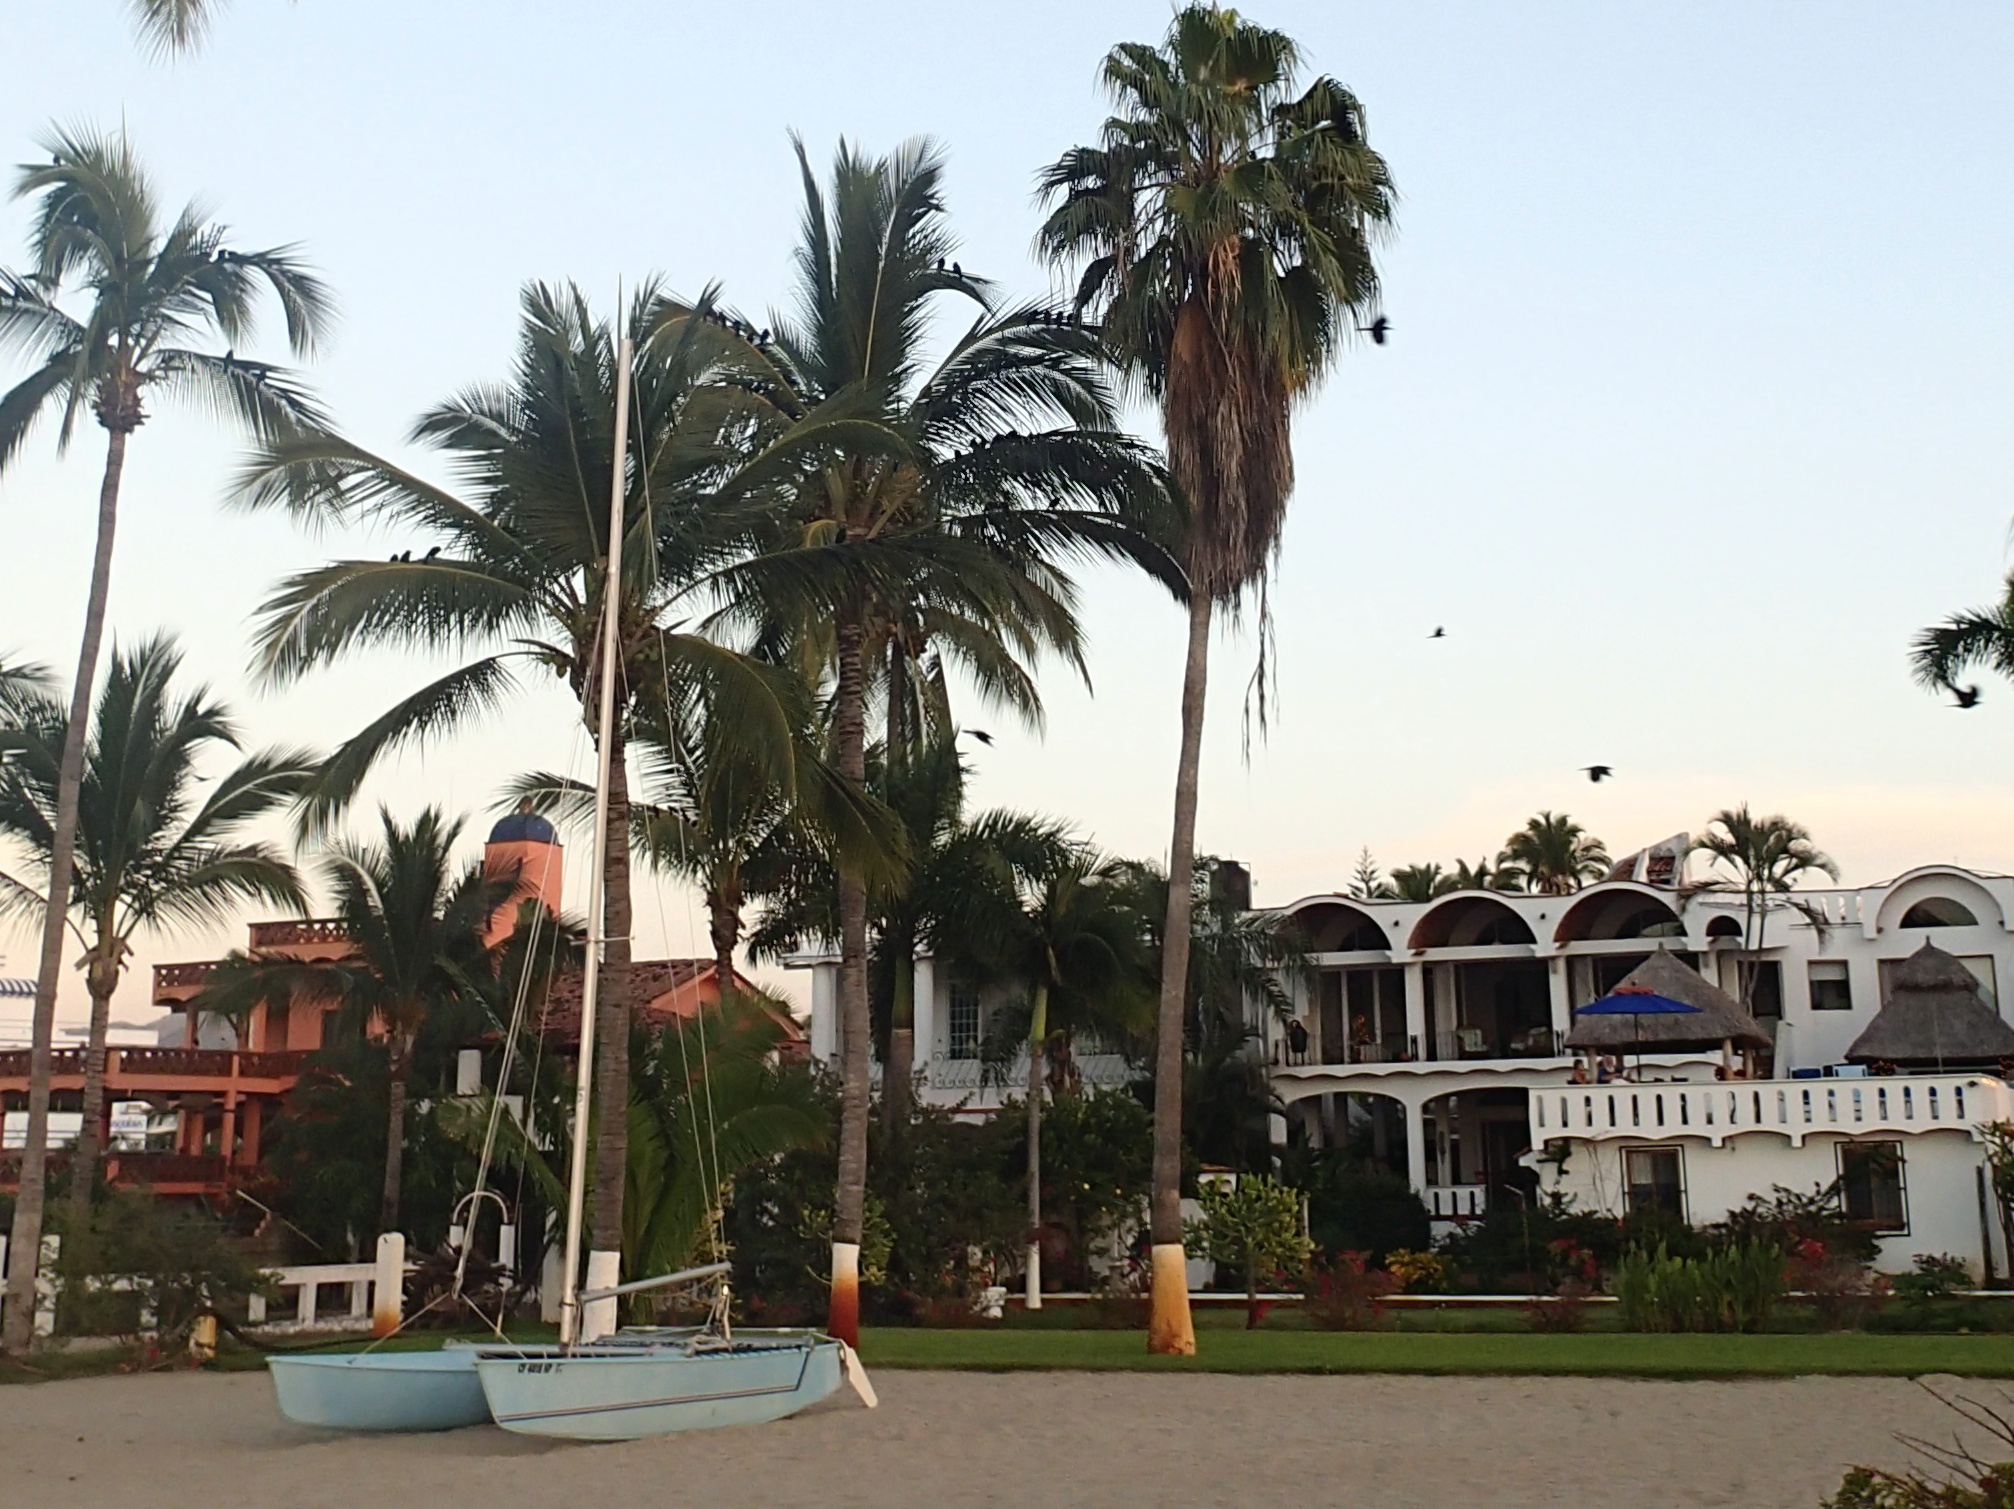
beach, tree, town, walkway, vacation, plaza, resort, woody plant, arecales, palm family